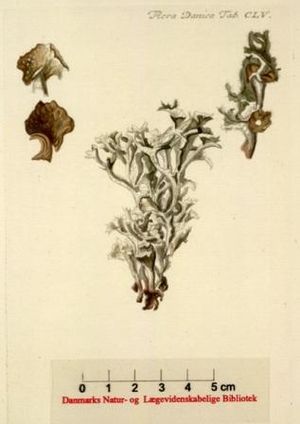
Martin Richard Flor / Mosepræsten
Islandslav. Plansje fra Flora Danica
Martin Richard Flor var en dansk-norsk skolemand, økonom og naturhistoriker.